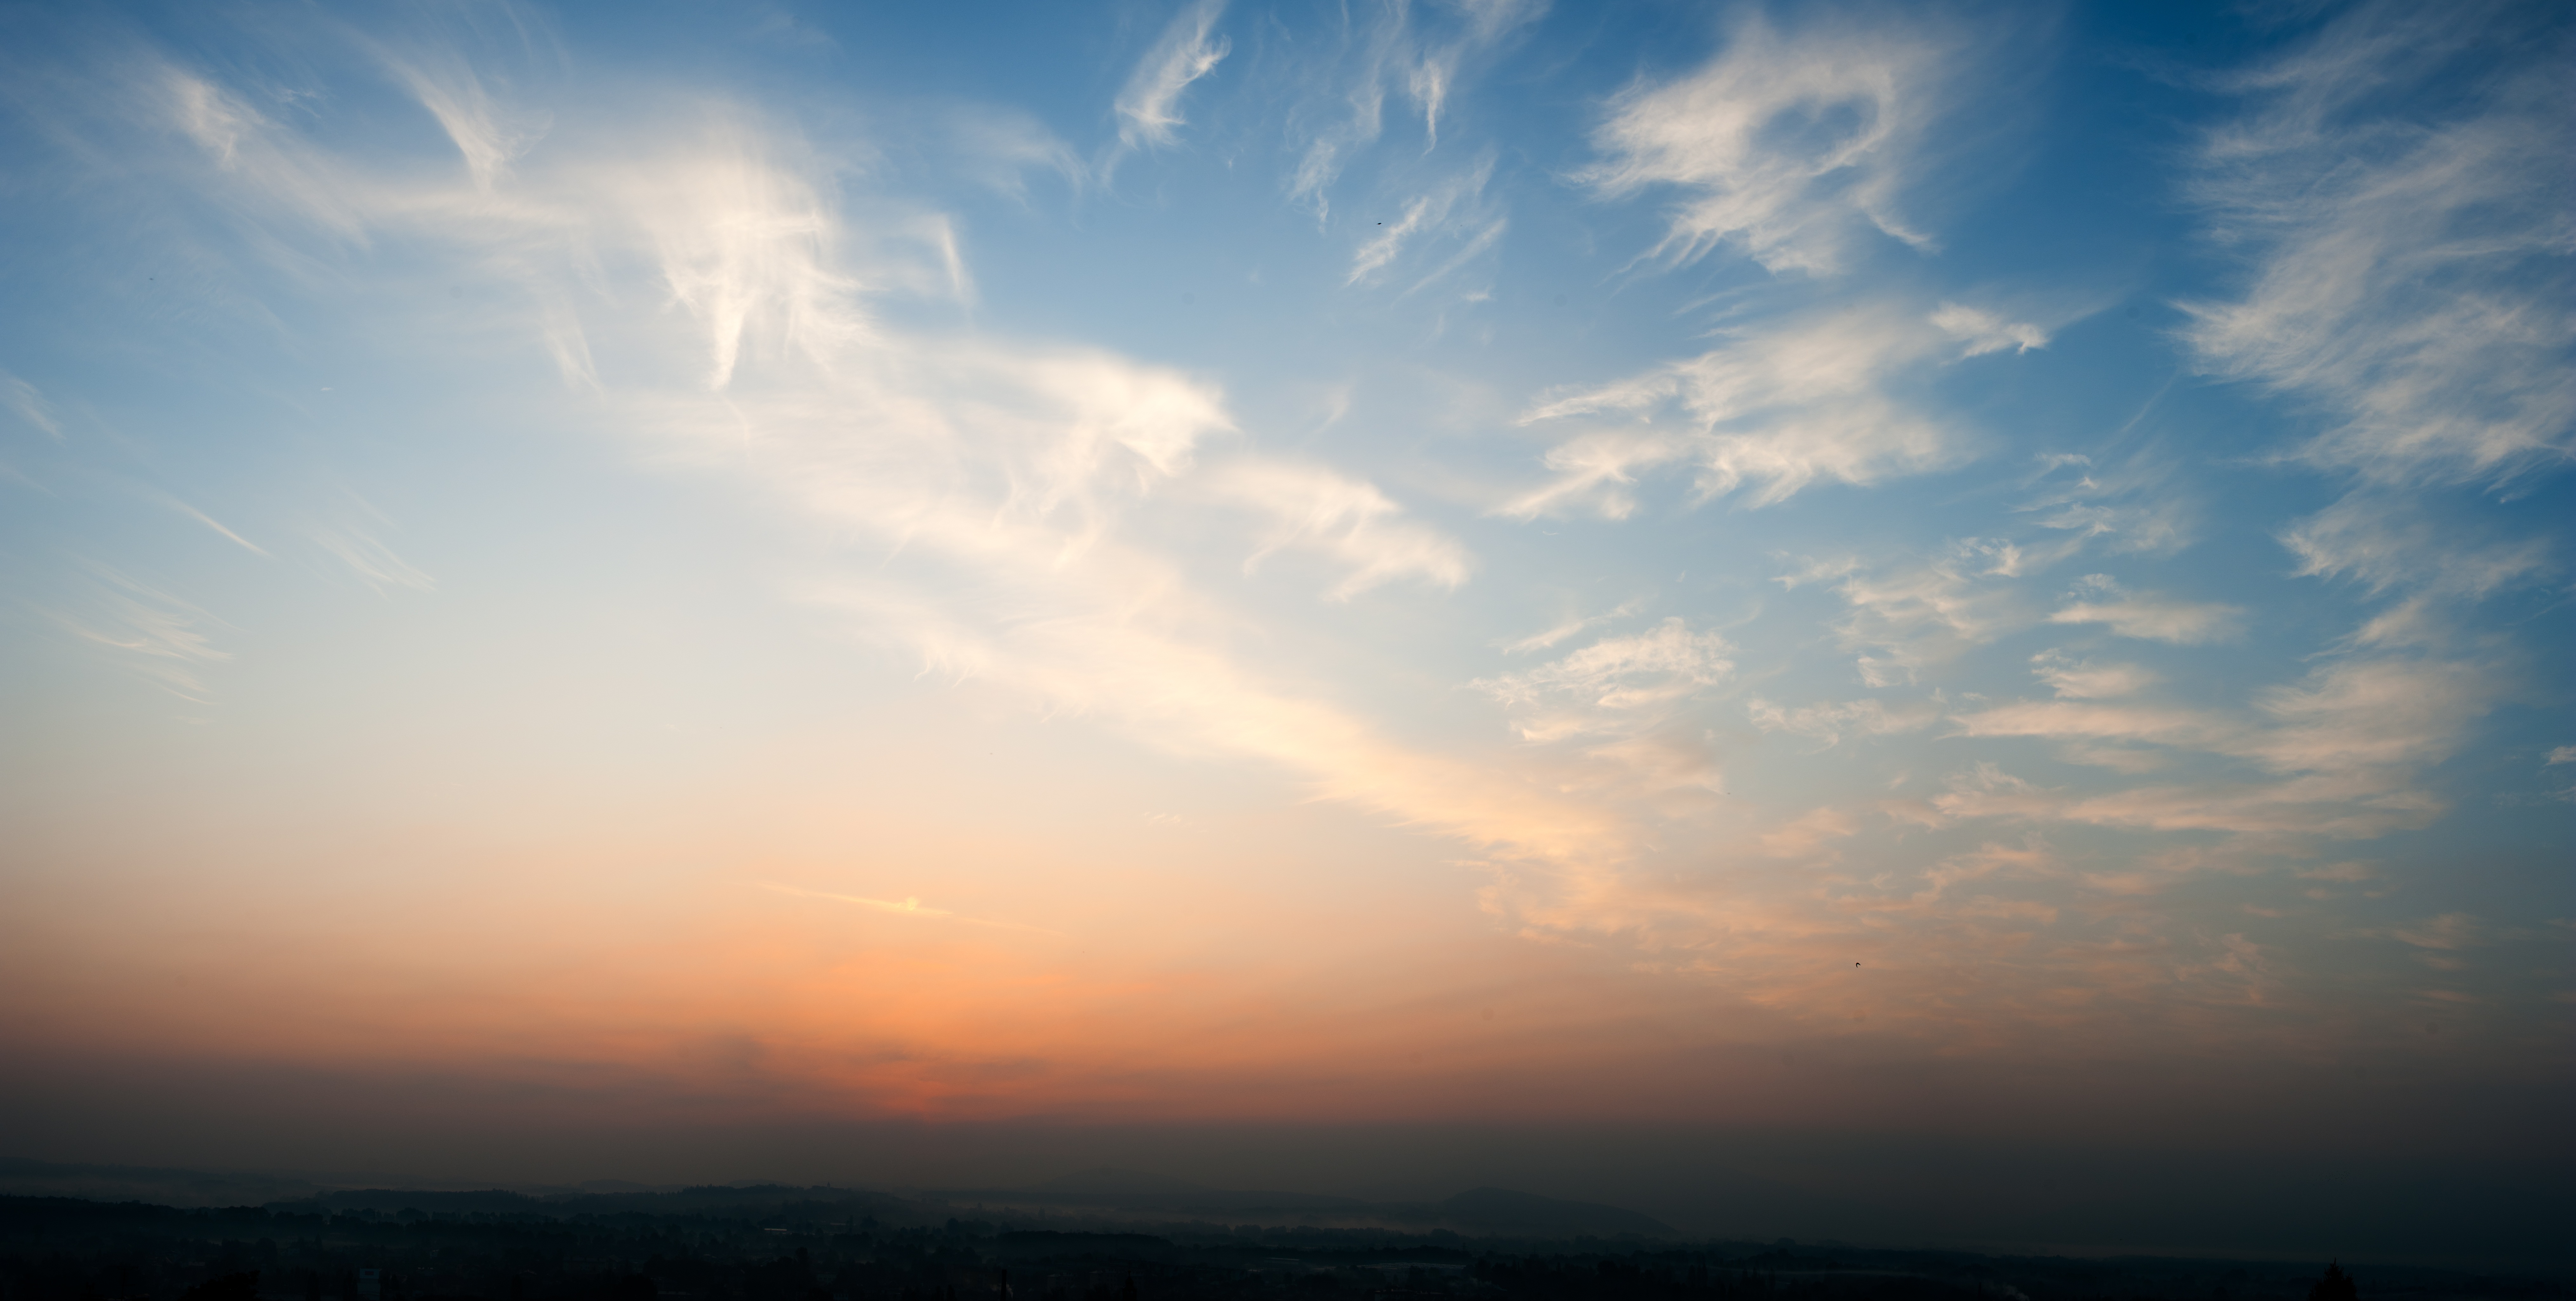
sea, horizon, cloud, sky, sun, sunrise, sunset, sunlight, morning, dawn, atmosphere, dusk, evening, twilight, reflection, background, afterglow, white cloud, meteorological phenomenon, atmospheric phenomenon, red sky at morning